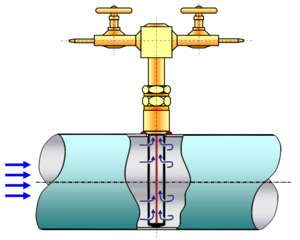
Débitmètre à cylindre pitotmètre à 4 paires de trous, méthode de Tchebychev. Le cylindre est traversant. Les deux pressions (amont et aval) sont moyennée.
Un tube de Pitot est l'un des éléments d'un système de mesure de vitesse des fluides. Il doit son nom au physicien français Henri Pitot qui propose en 1732 un dispositif de mesure des eaux courantes et de la vitesse des bateaux.